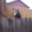
Label: possum